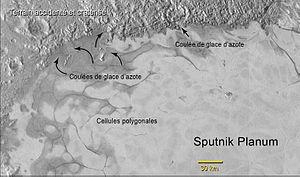
Photo annotée de la région nord ouest de Sputnik Planum. Des coulées de glace d'azote s'écoulent depuis les reliefs environnants vers les plaines de Sputnik Planum en formant des volutes pour contourner des obstacles à l'image des glaciers sur Terre. (légendes en francais)
L'azote solide est la forme solide de l'élément azote. Il s'obtient par refroidissement du diazote en dessous d'environ −210 °C, sous une atmosphère.
New Horizons est une sonde de l'agence spatiale américaine dont l'objectif principal est l'étude de la planète naine Pluton et ses satellites, ce qui a été réalisé mi-juillet 2015, puis après de légères modifications de trajectoire, elle a pu explorer Arrokoth, un autre corps de la ceinture de Kuiper, et pourrait éventuellement en étudier un autre. New Horizons est la première mission spatiale qui explore cette région du Système solaire. Du fait de leur éloignement, on dispose de très peu d'informations sur les corps célestes qui s'y trouvent, car ceux-ci sont à peine visibles avec les meilleurs télescopes. Or leurs caractéristiques sont susceptibles de fournir des informations importantes sur le processus de formation du Système solaire.
La géologie de Pluton inclut les caractéristiques de surface, de la croûte et de l'intérieur de Pluton.